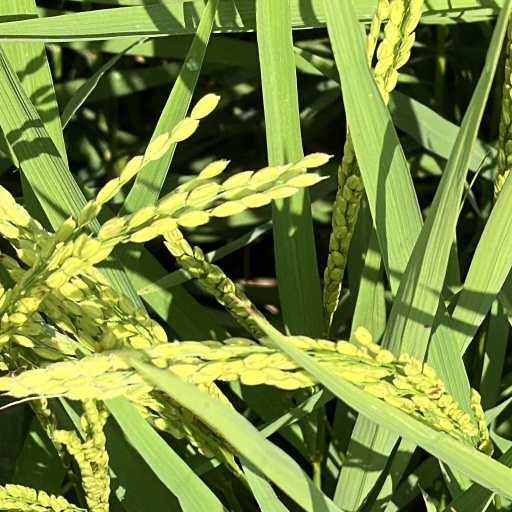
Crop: rice